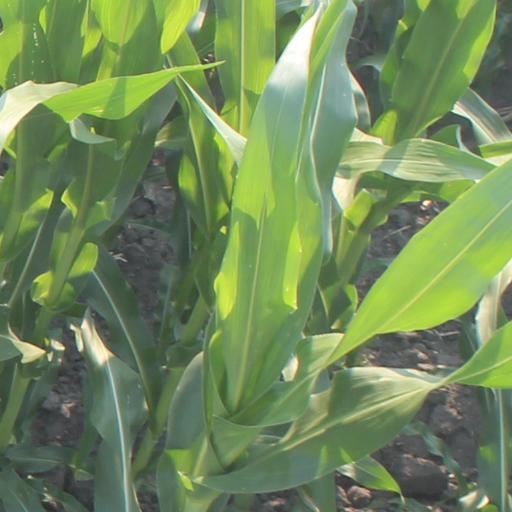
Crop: maize; corn